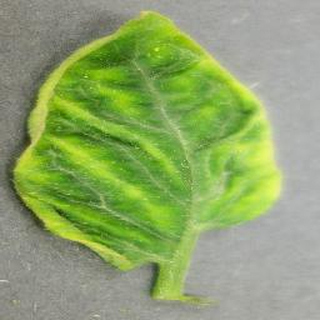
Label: tomato_yellow_leaf_curl_virus